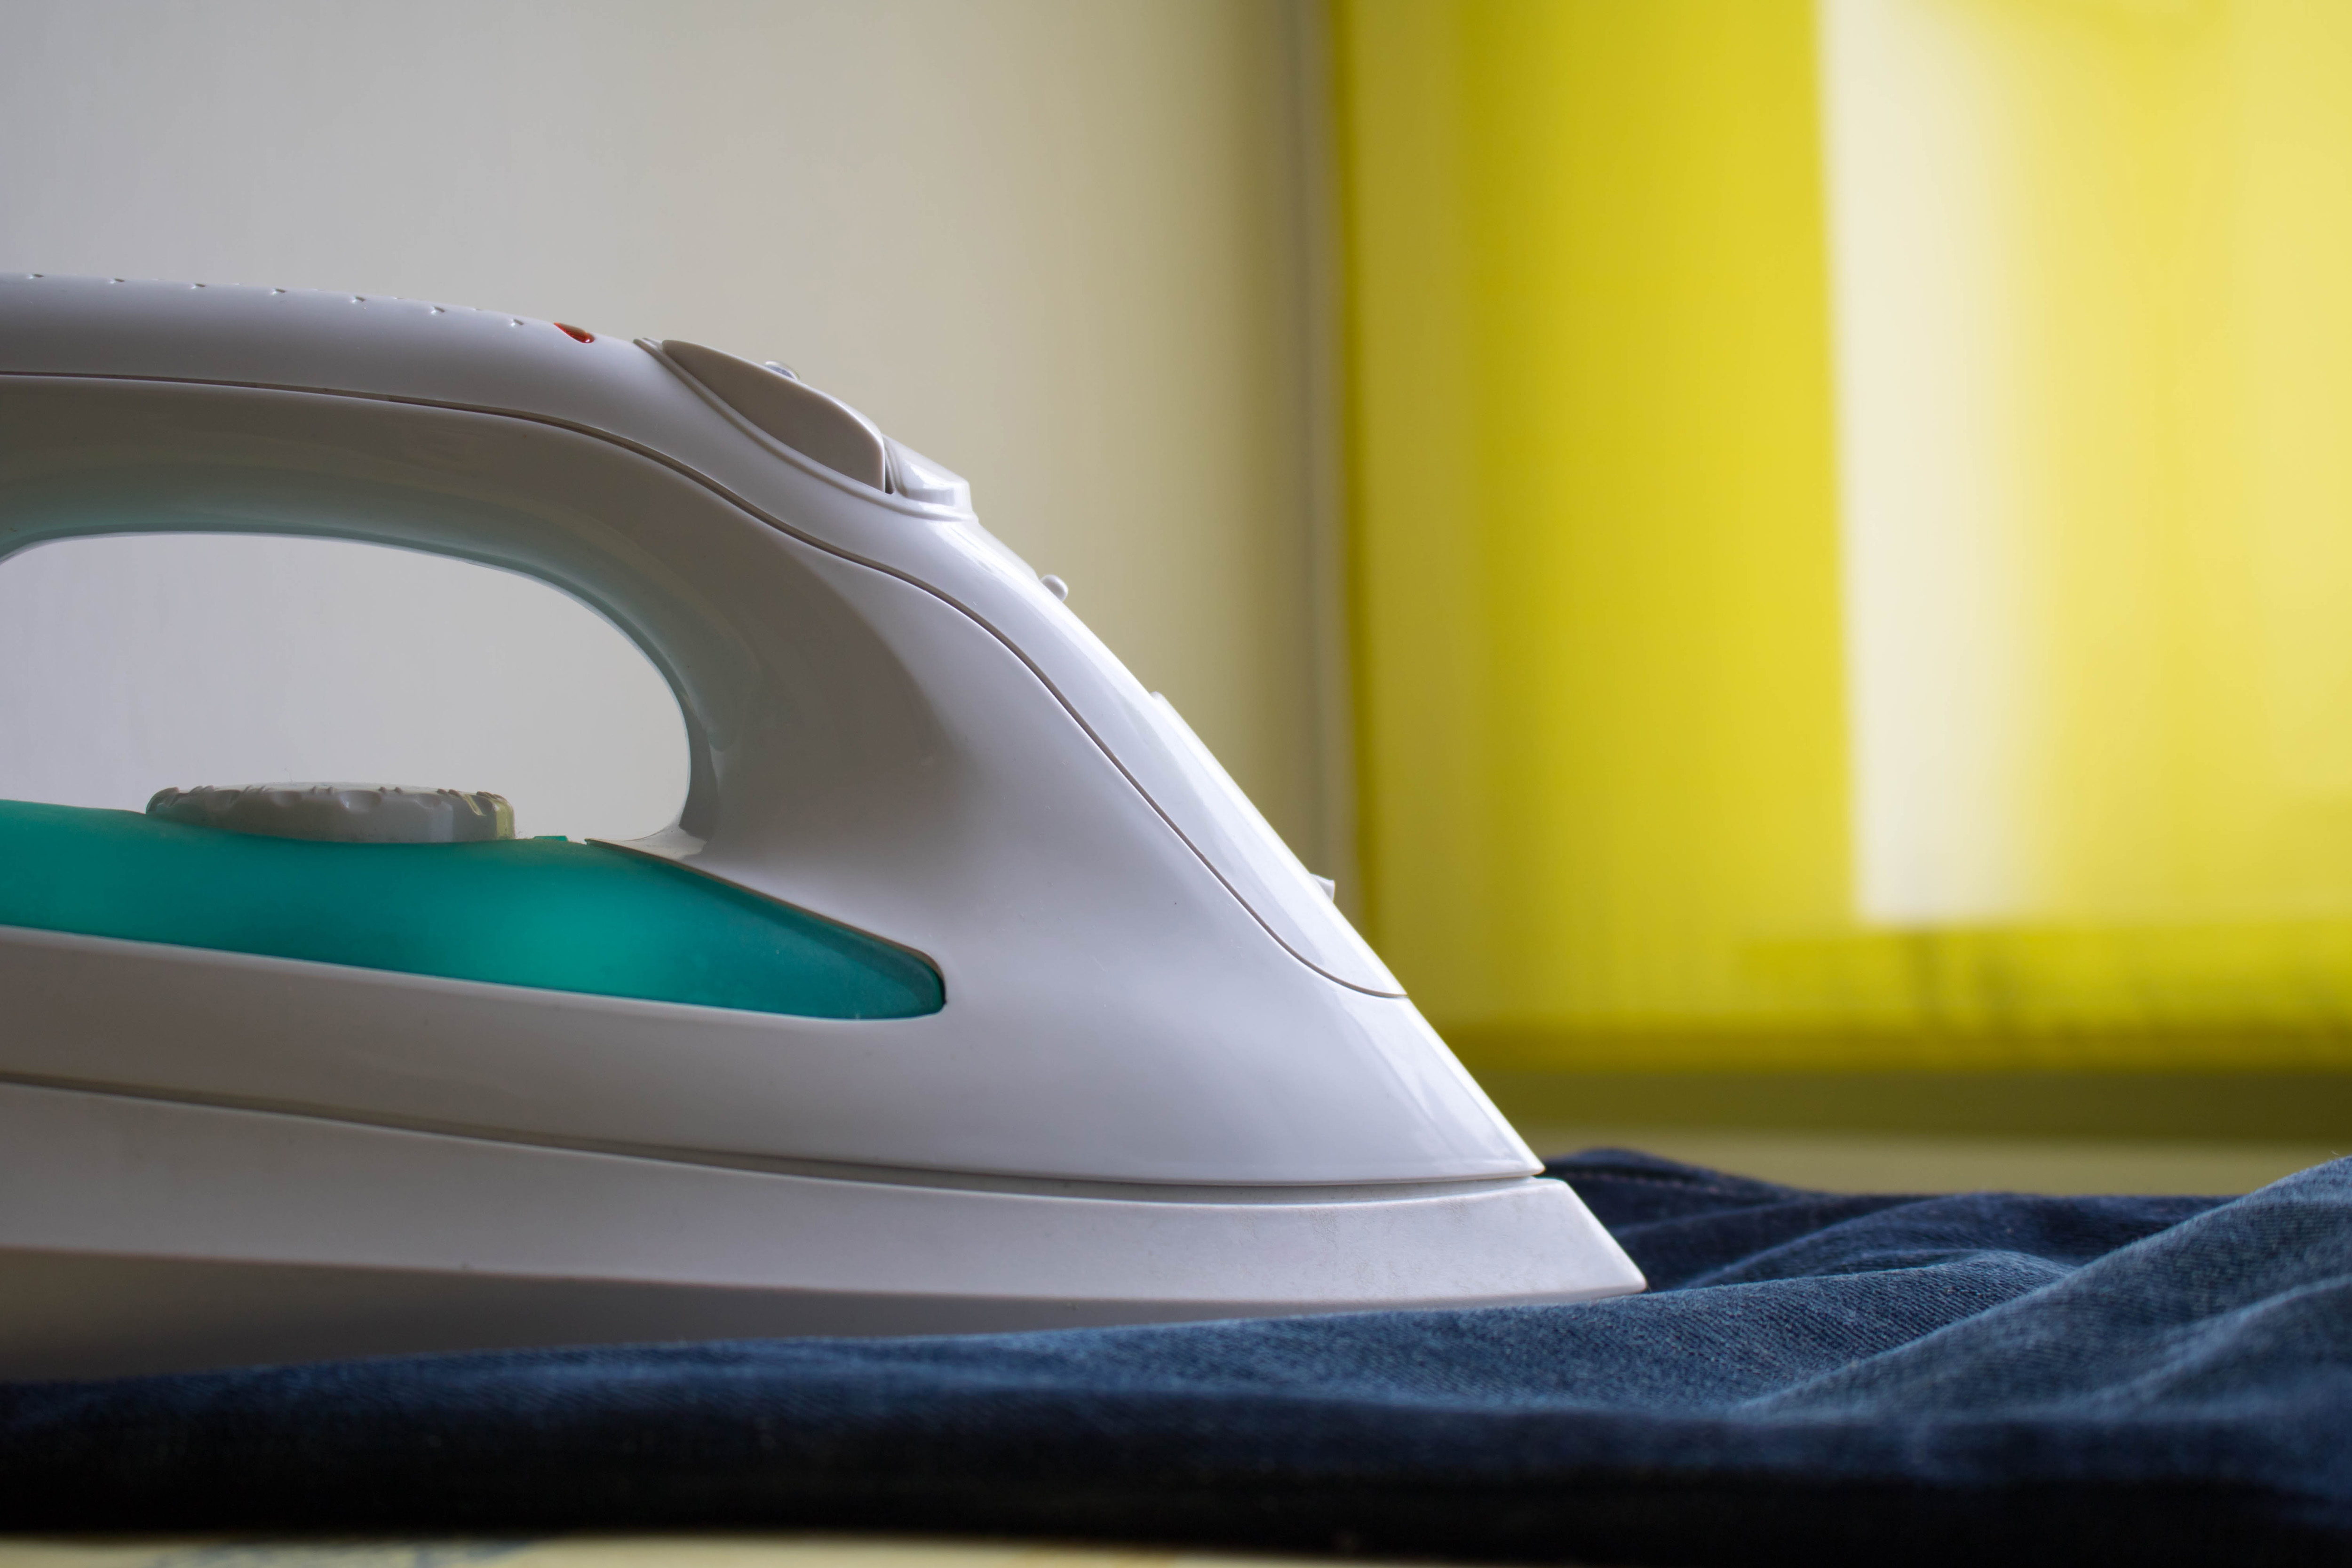
clothes iron, green, iron, small appliance, transport, home appliance, metal, vehicle, bullet train